2018 World Junior Ice Hockey Championships – Division II

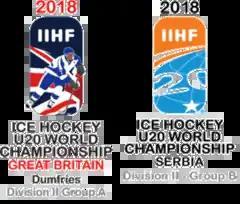

The 2018 World Junior Ice Hockey Championship Division II consisted of two tiered groups of six teams each: the fourth-tier Division II A and the fifth-tier Division II B. For each tier's tournament, the first-placed team was promoted to a higher division, while the last-placed team was relegated to a lower division.